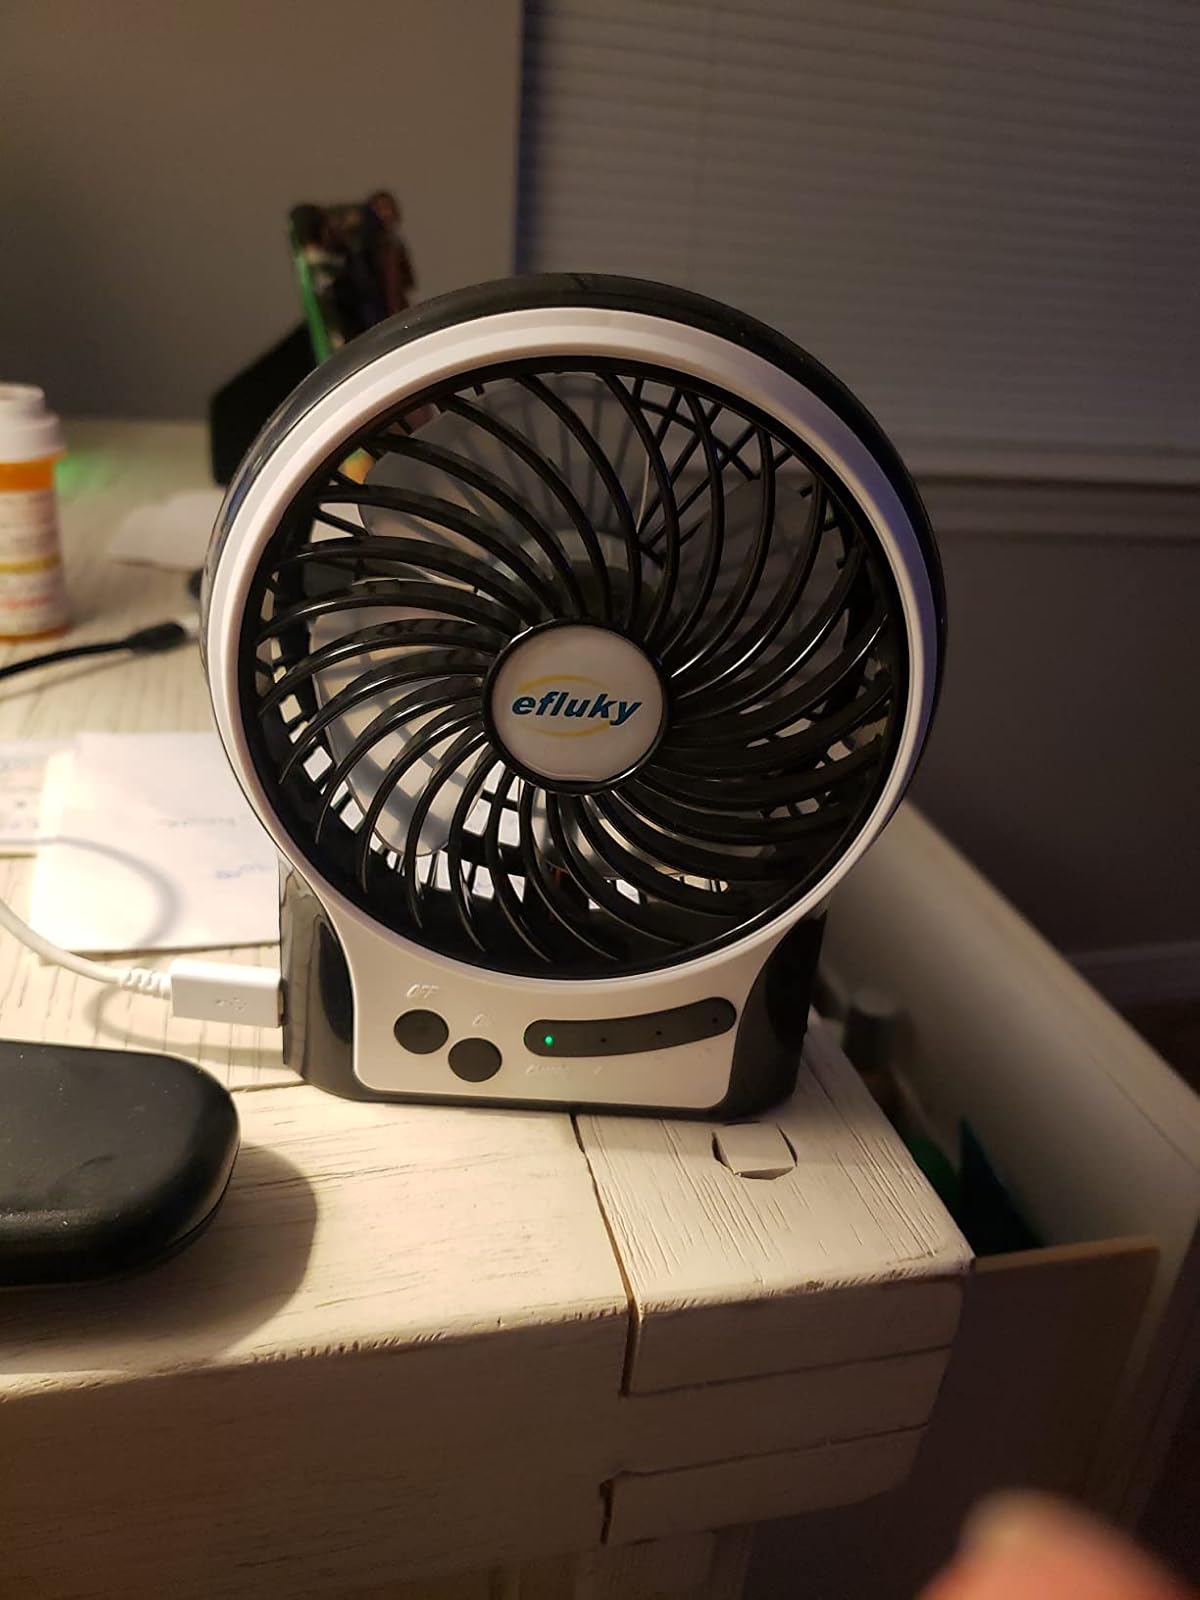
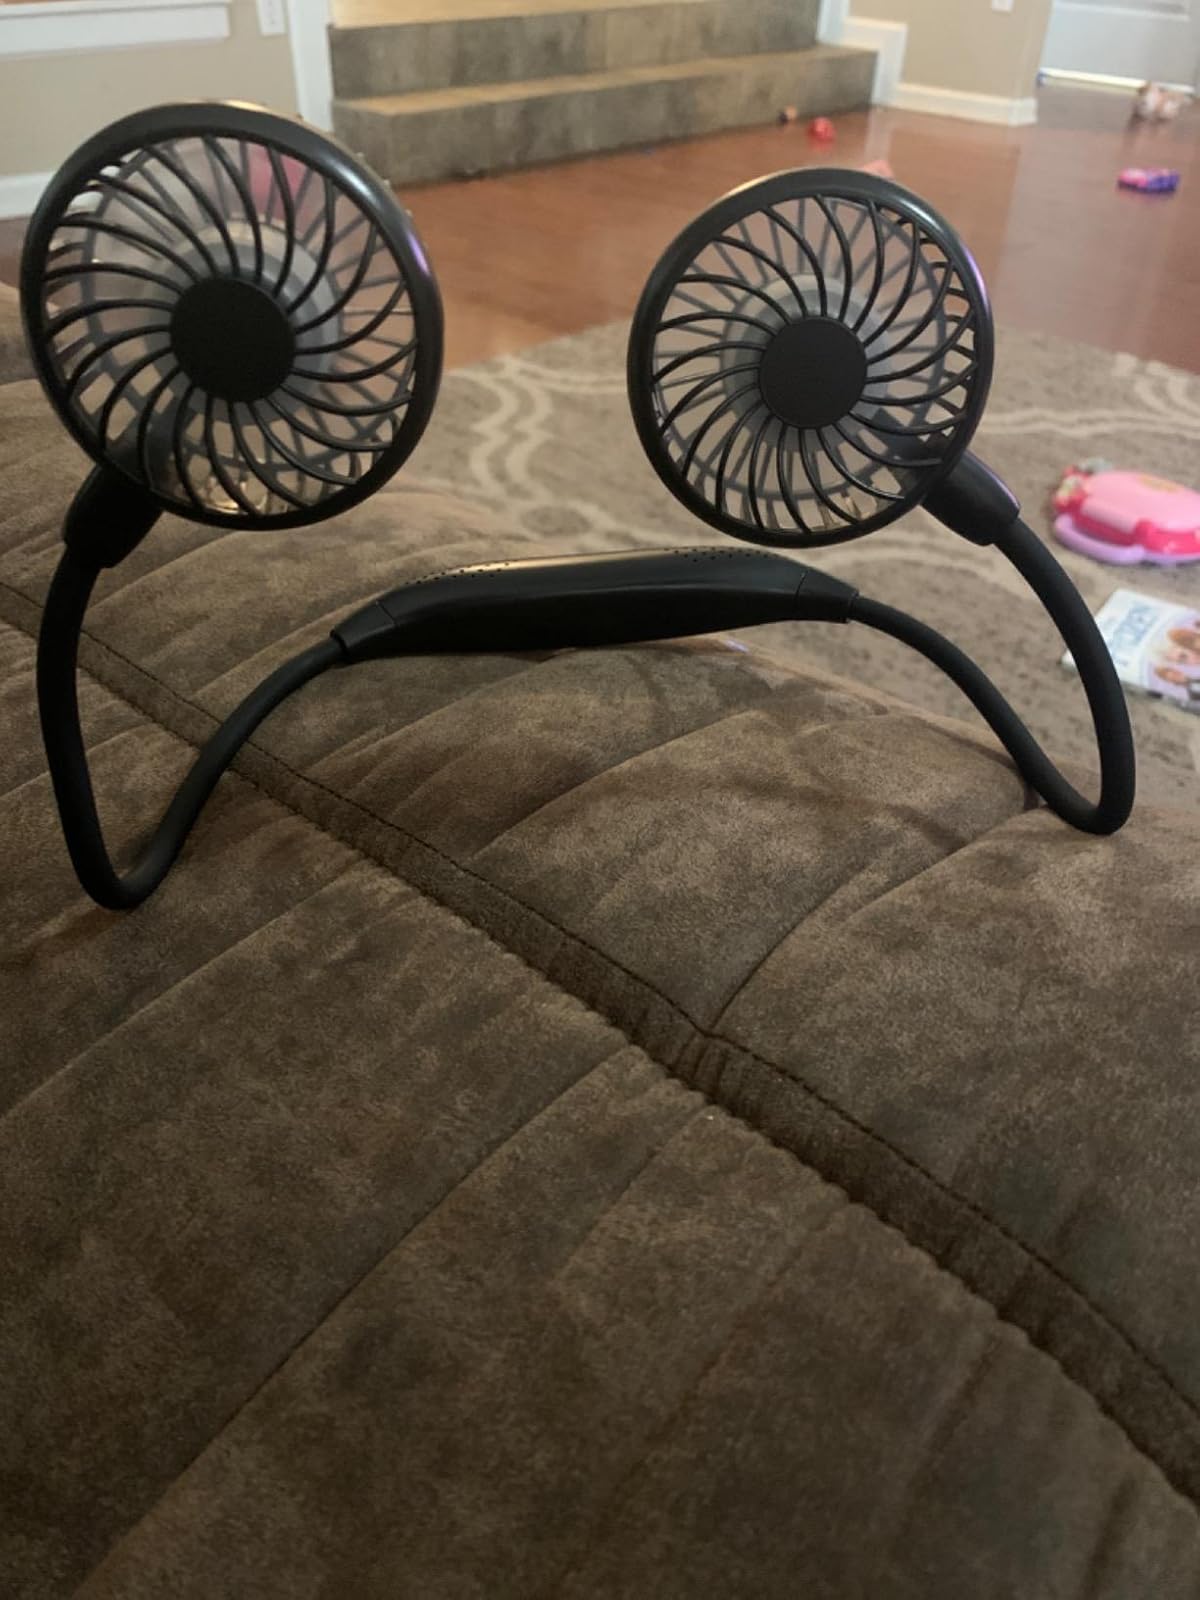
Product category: fan
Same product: no